Battle of Milne Bay

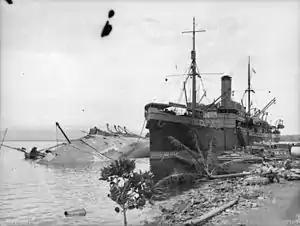
"Anshun" lying on her side in Milne Bay, New Guinea, 1942

Shortly after ten on the evening of 6 September, as the freighter was continuing unloading cargo under her lights, the port came under fire from the Japanese cruiser "Tenryū" and the destroyer with "Anshun" receiving about ten hits from the cruiser and rolling onto her side. The Japanese ships also shelled shore positions at Gili Gili and Waga Waga and illuminated, but did not fire on, the hospital ship "Manunda" which was displaying her hospital ship colours and lights. The next night, two Japanese warships – a cruiser and a destroyer – bombarded Australian positions causing a number of casualties for 15 minutes before leaving the bay; it would be their final act in the battle. During the mopping up operations that followed, patrols by Australian troops tracked down and killed a number of Japanese troops who were attempting to trek overland to Buna.